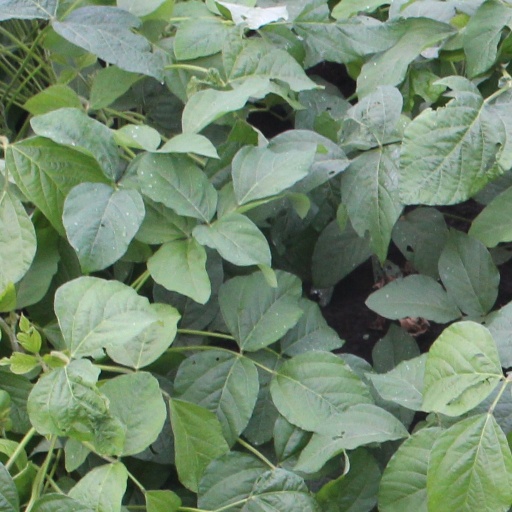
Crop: soybean